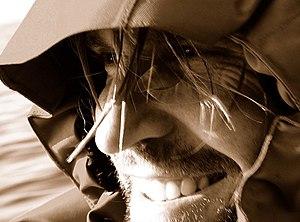
Loïc Leferme recordman, du monde apnée No-Limit
Loïc Leferme, né le 28 août 1970 à Malo-les-Bains et mort le 11 avril 2007 à Villefranche-sur-Mer, est un apnéiste profond français.